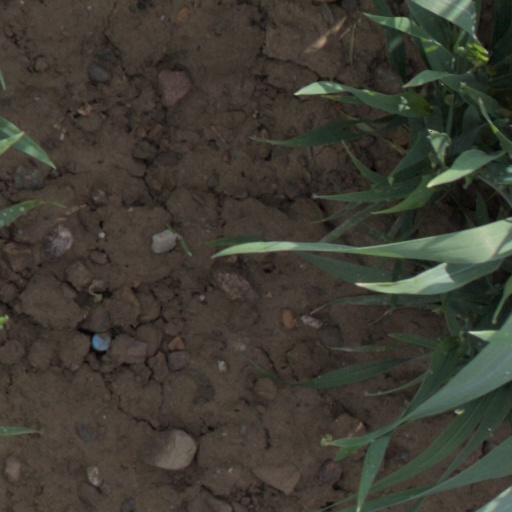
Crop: wheat